Nippon Television

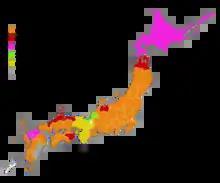
LCN assignments of NNN/NNS affiliates

After the launch of Japan News Network in April 1960, a new group of networks was supposed to be formed between Sendai Television, Nagoya TV, Nippon TV, and Hiroshima Telecasting in 1962.But in 1963, Nishinippon Shimbun, which is a key shareholder of Television Nishinippon, disagreed to Yomiuri Shimbun's plans to expand in Fukuoka Prefecture.This resulted in Television Nisihinippon withdrawing from being part of Nippon TV and losing Nippon TV's local news base in Kyushu. On April 1, 1966, Nippon News Network was formally launched with 19 founding members.